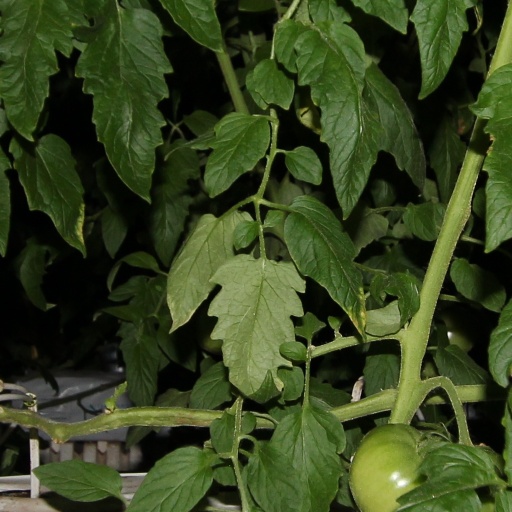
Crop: tomato